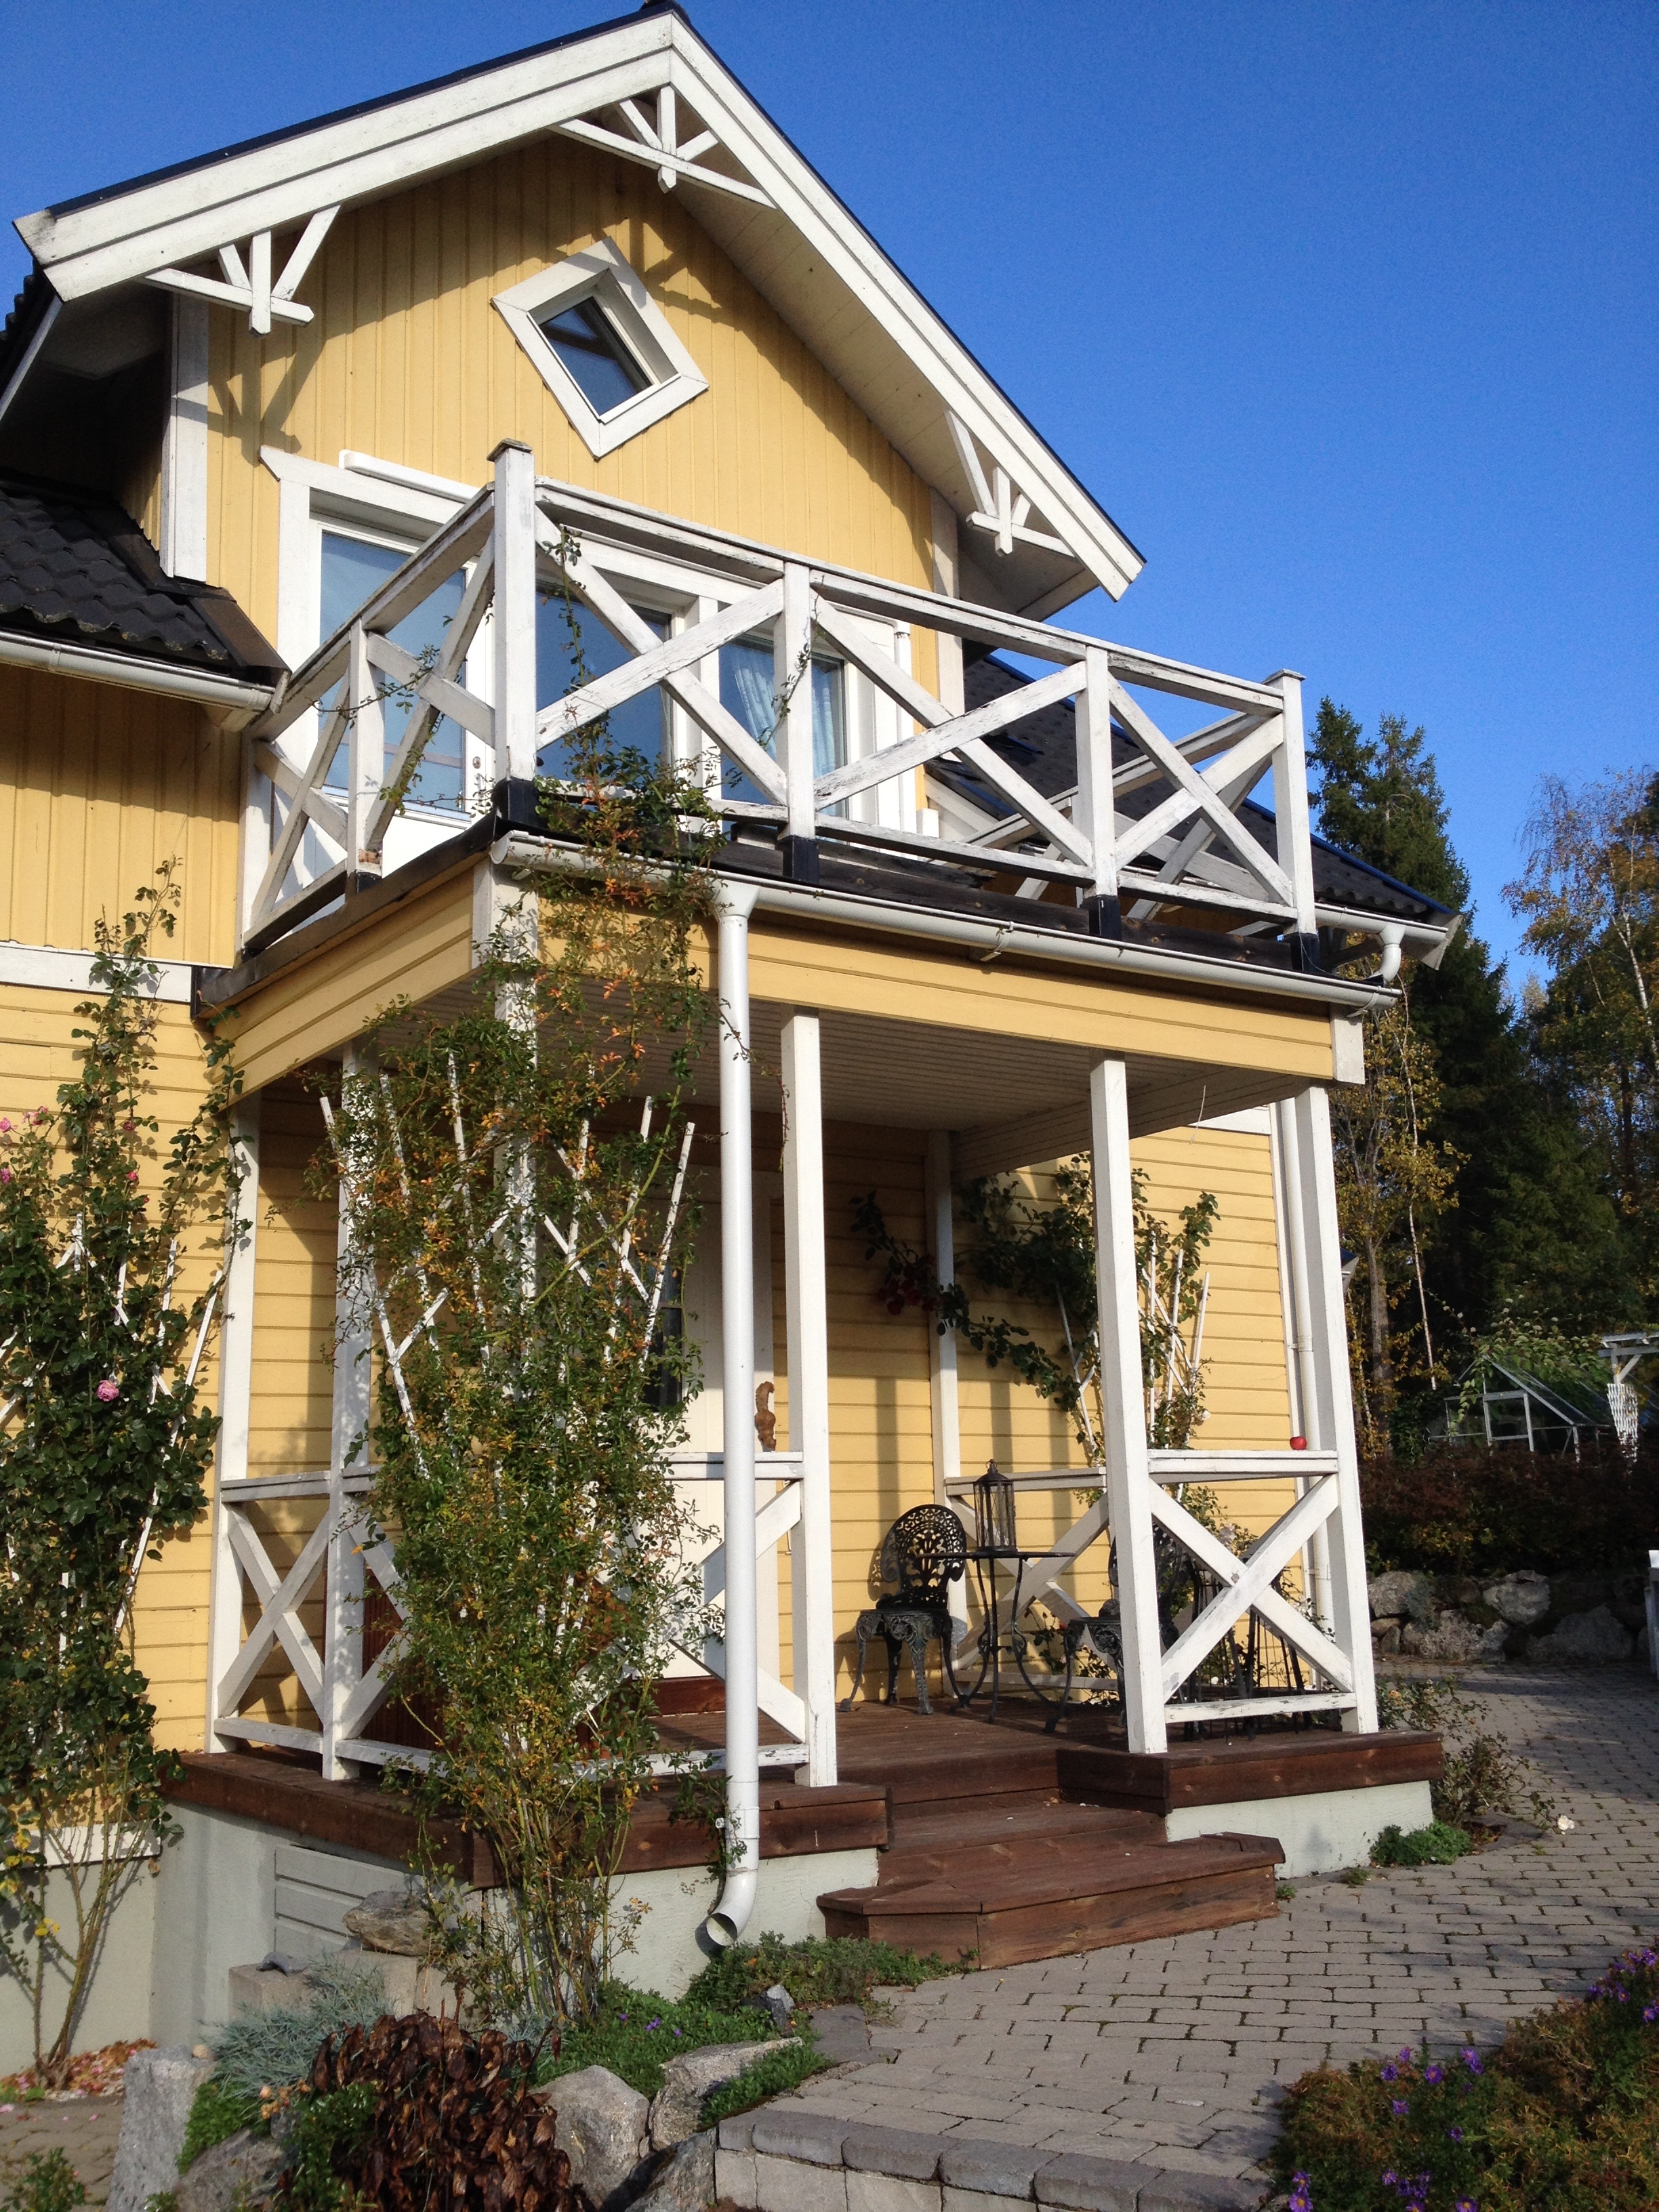
villa, house, window, home, porch, cottage, facade, property, farmhouse, estate, siding, residential area, outdoor structure